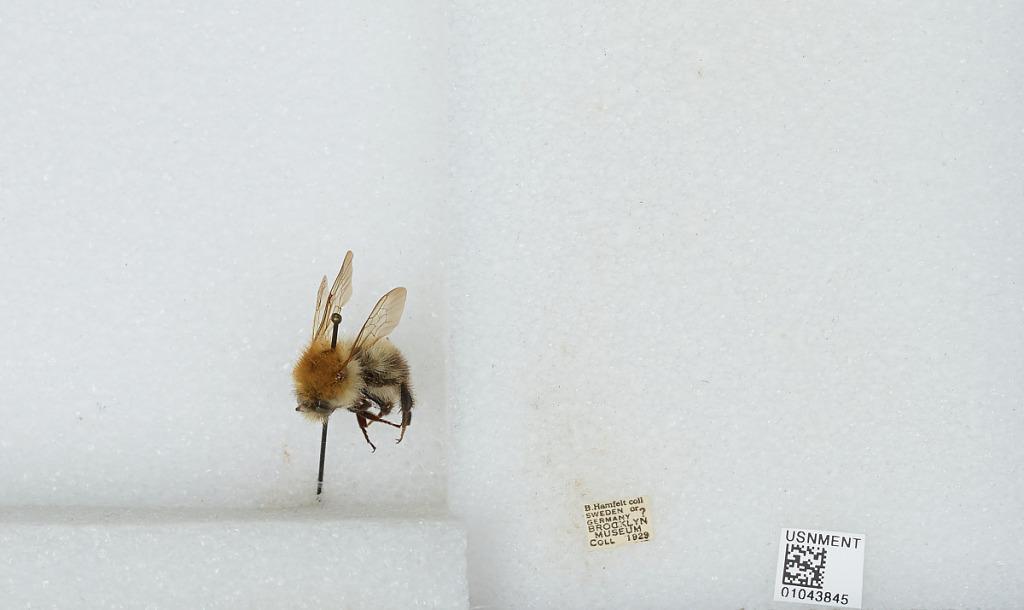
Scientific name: Bombus sp.
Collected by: B. Hamfelt
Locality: Sweden or Germany